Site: brandenburg
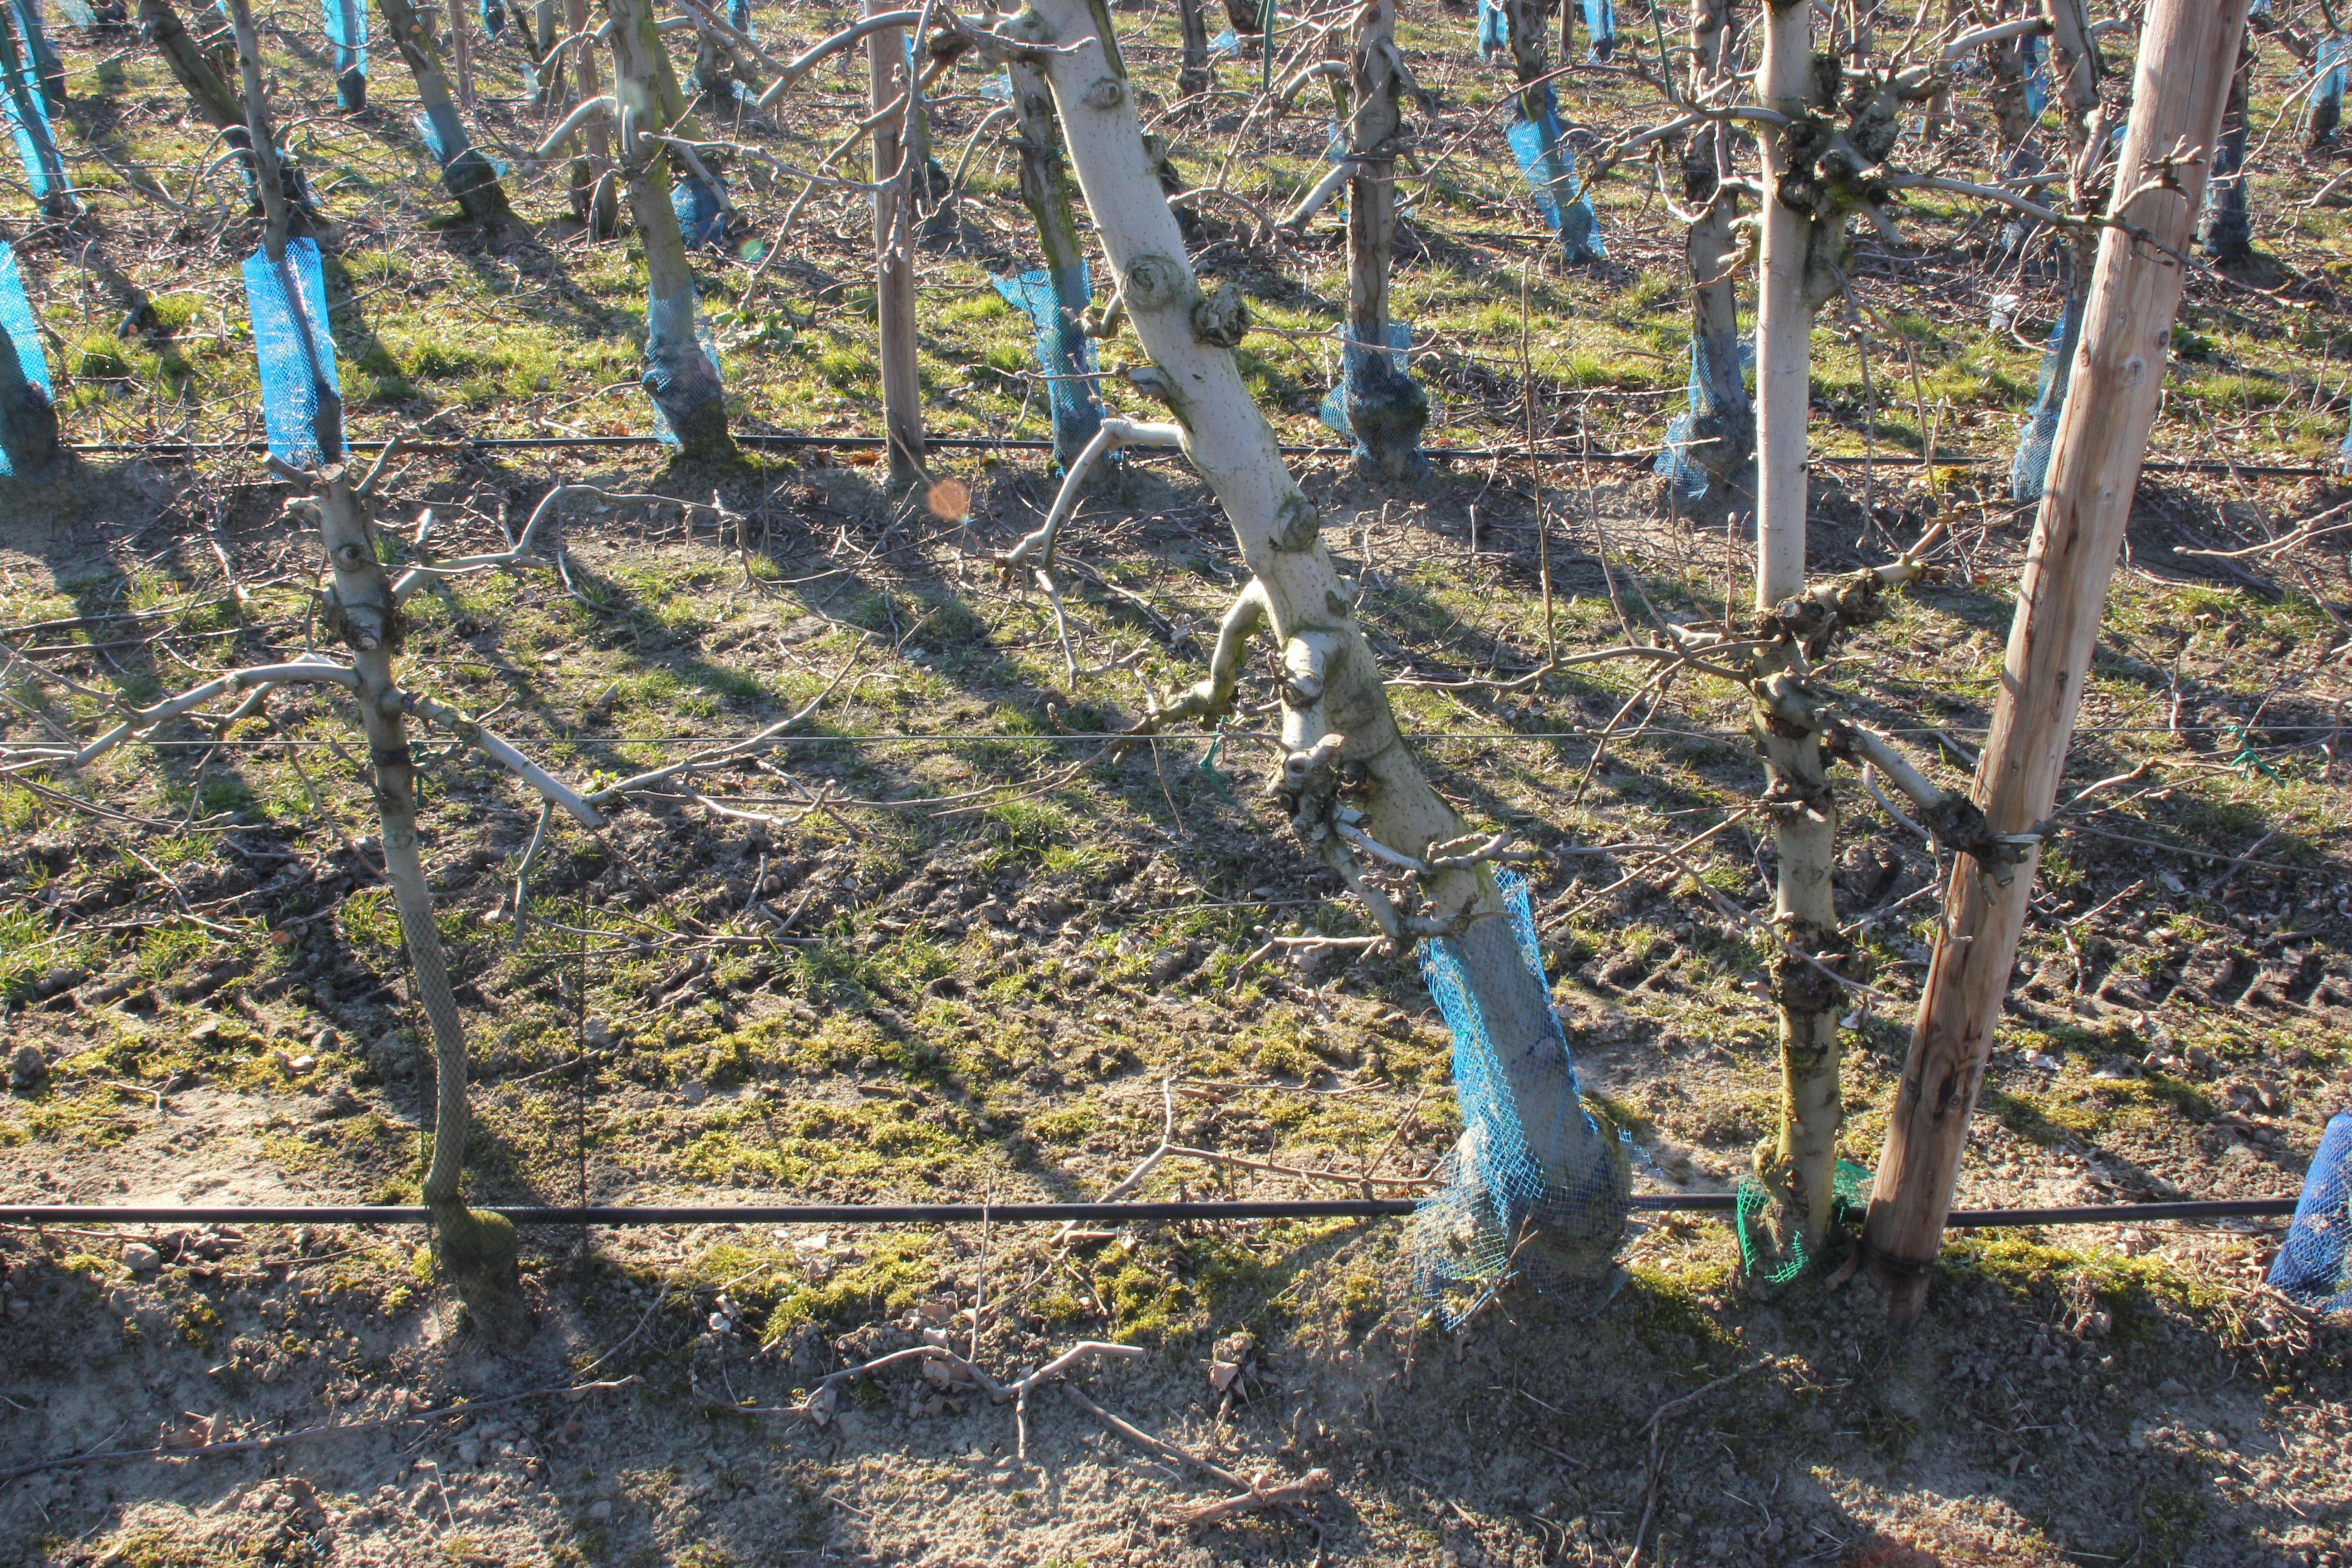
Growth stage (BBCH 03): Bud development